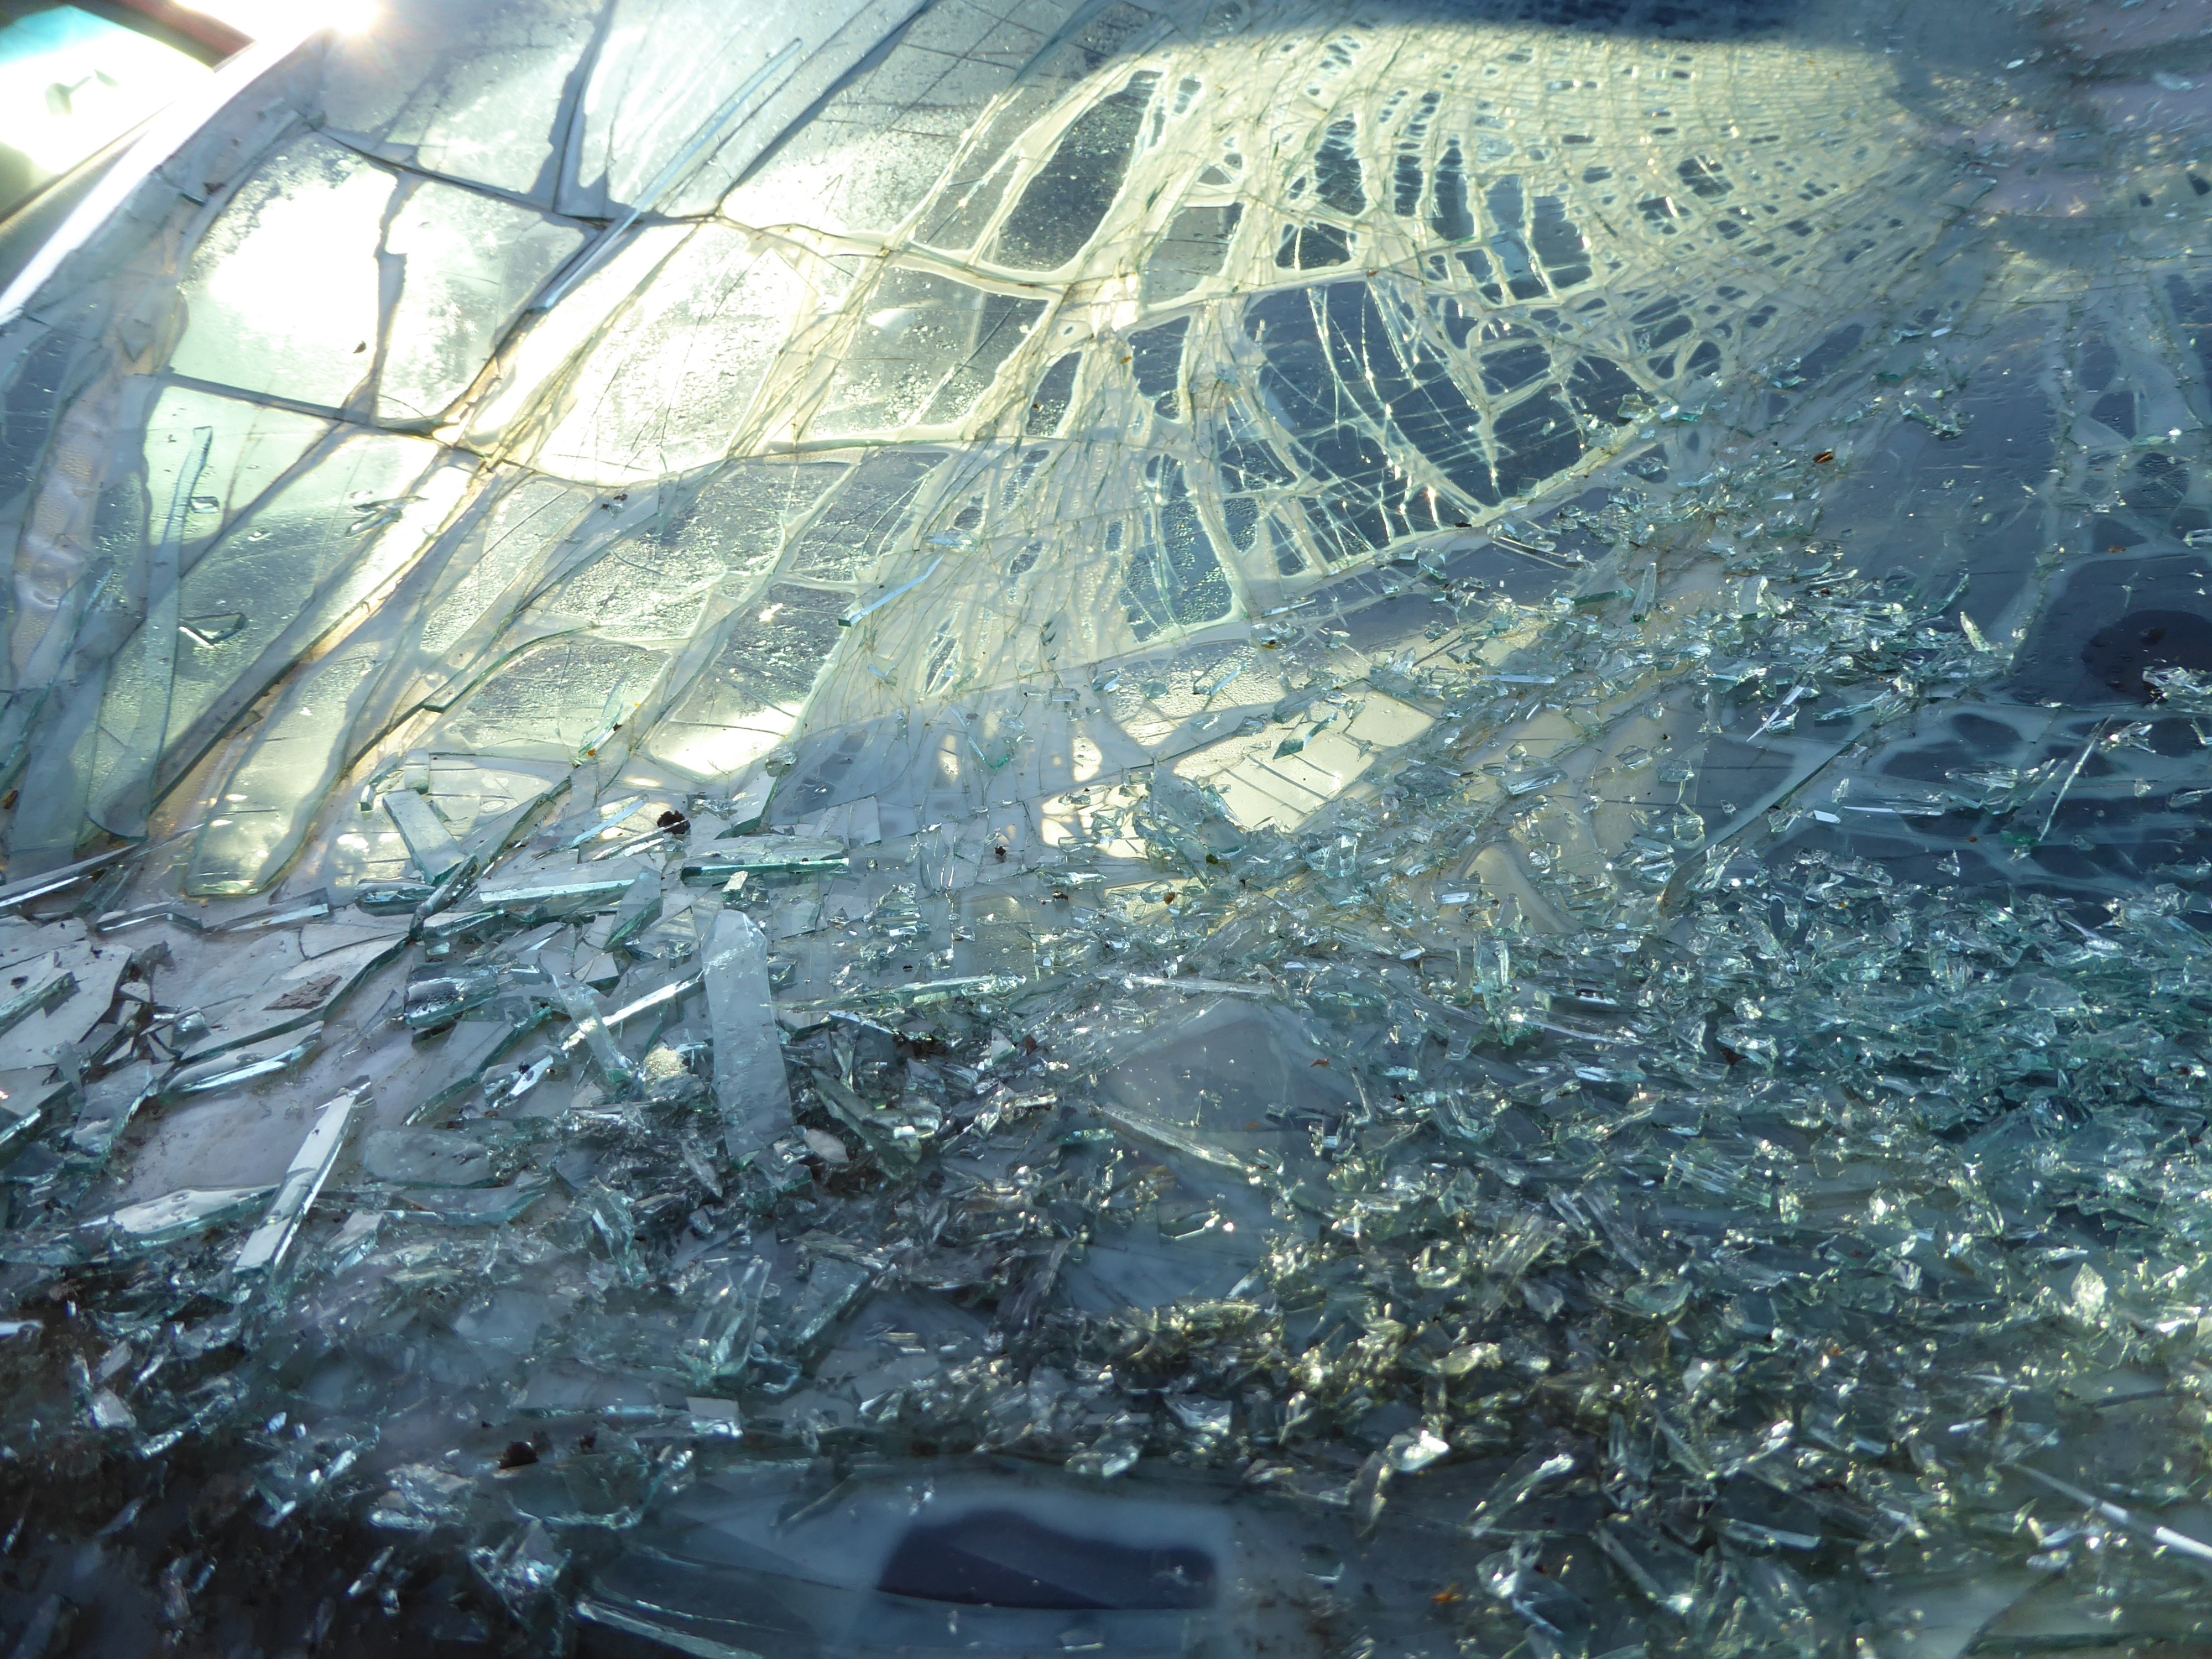
water, window, underwater, ice, reflection, windshield, broken, aerial photography